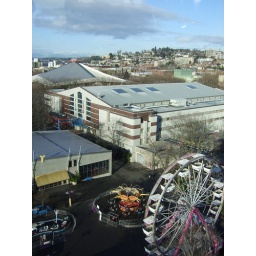
Center House Theater is home to the Seattle Shakespeare Company. It's the building in the center of the picture.